Geography of New Zealand

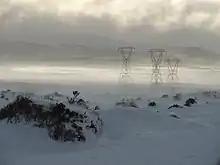
Central Plateau in winter

The main geographic factors that influence New Zealand's climate are the temperate latitude, with prevailing westerly winds; the oceanic environment; and the mountains, especially the Southern Alps. The climate is mostly temperate with mean temperatures ranging from in the South Island to in the North Island. January and February are the warmest months, July the coldest. New Zealand does not have a large temperature range, apart from central Otago, but the weather can change rapidly and unexpectedly. Near subtropical conditions are experienced in Northland.